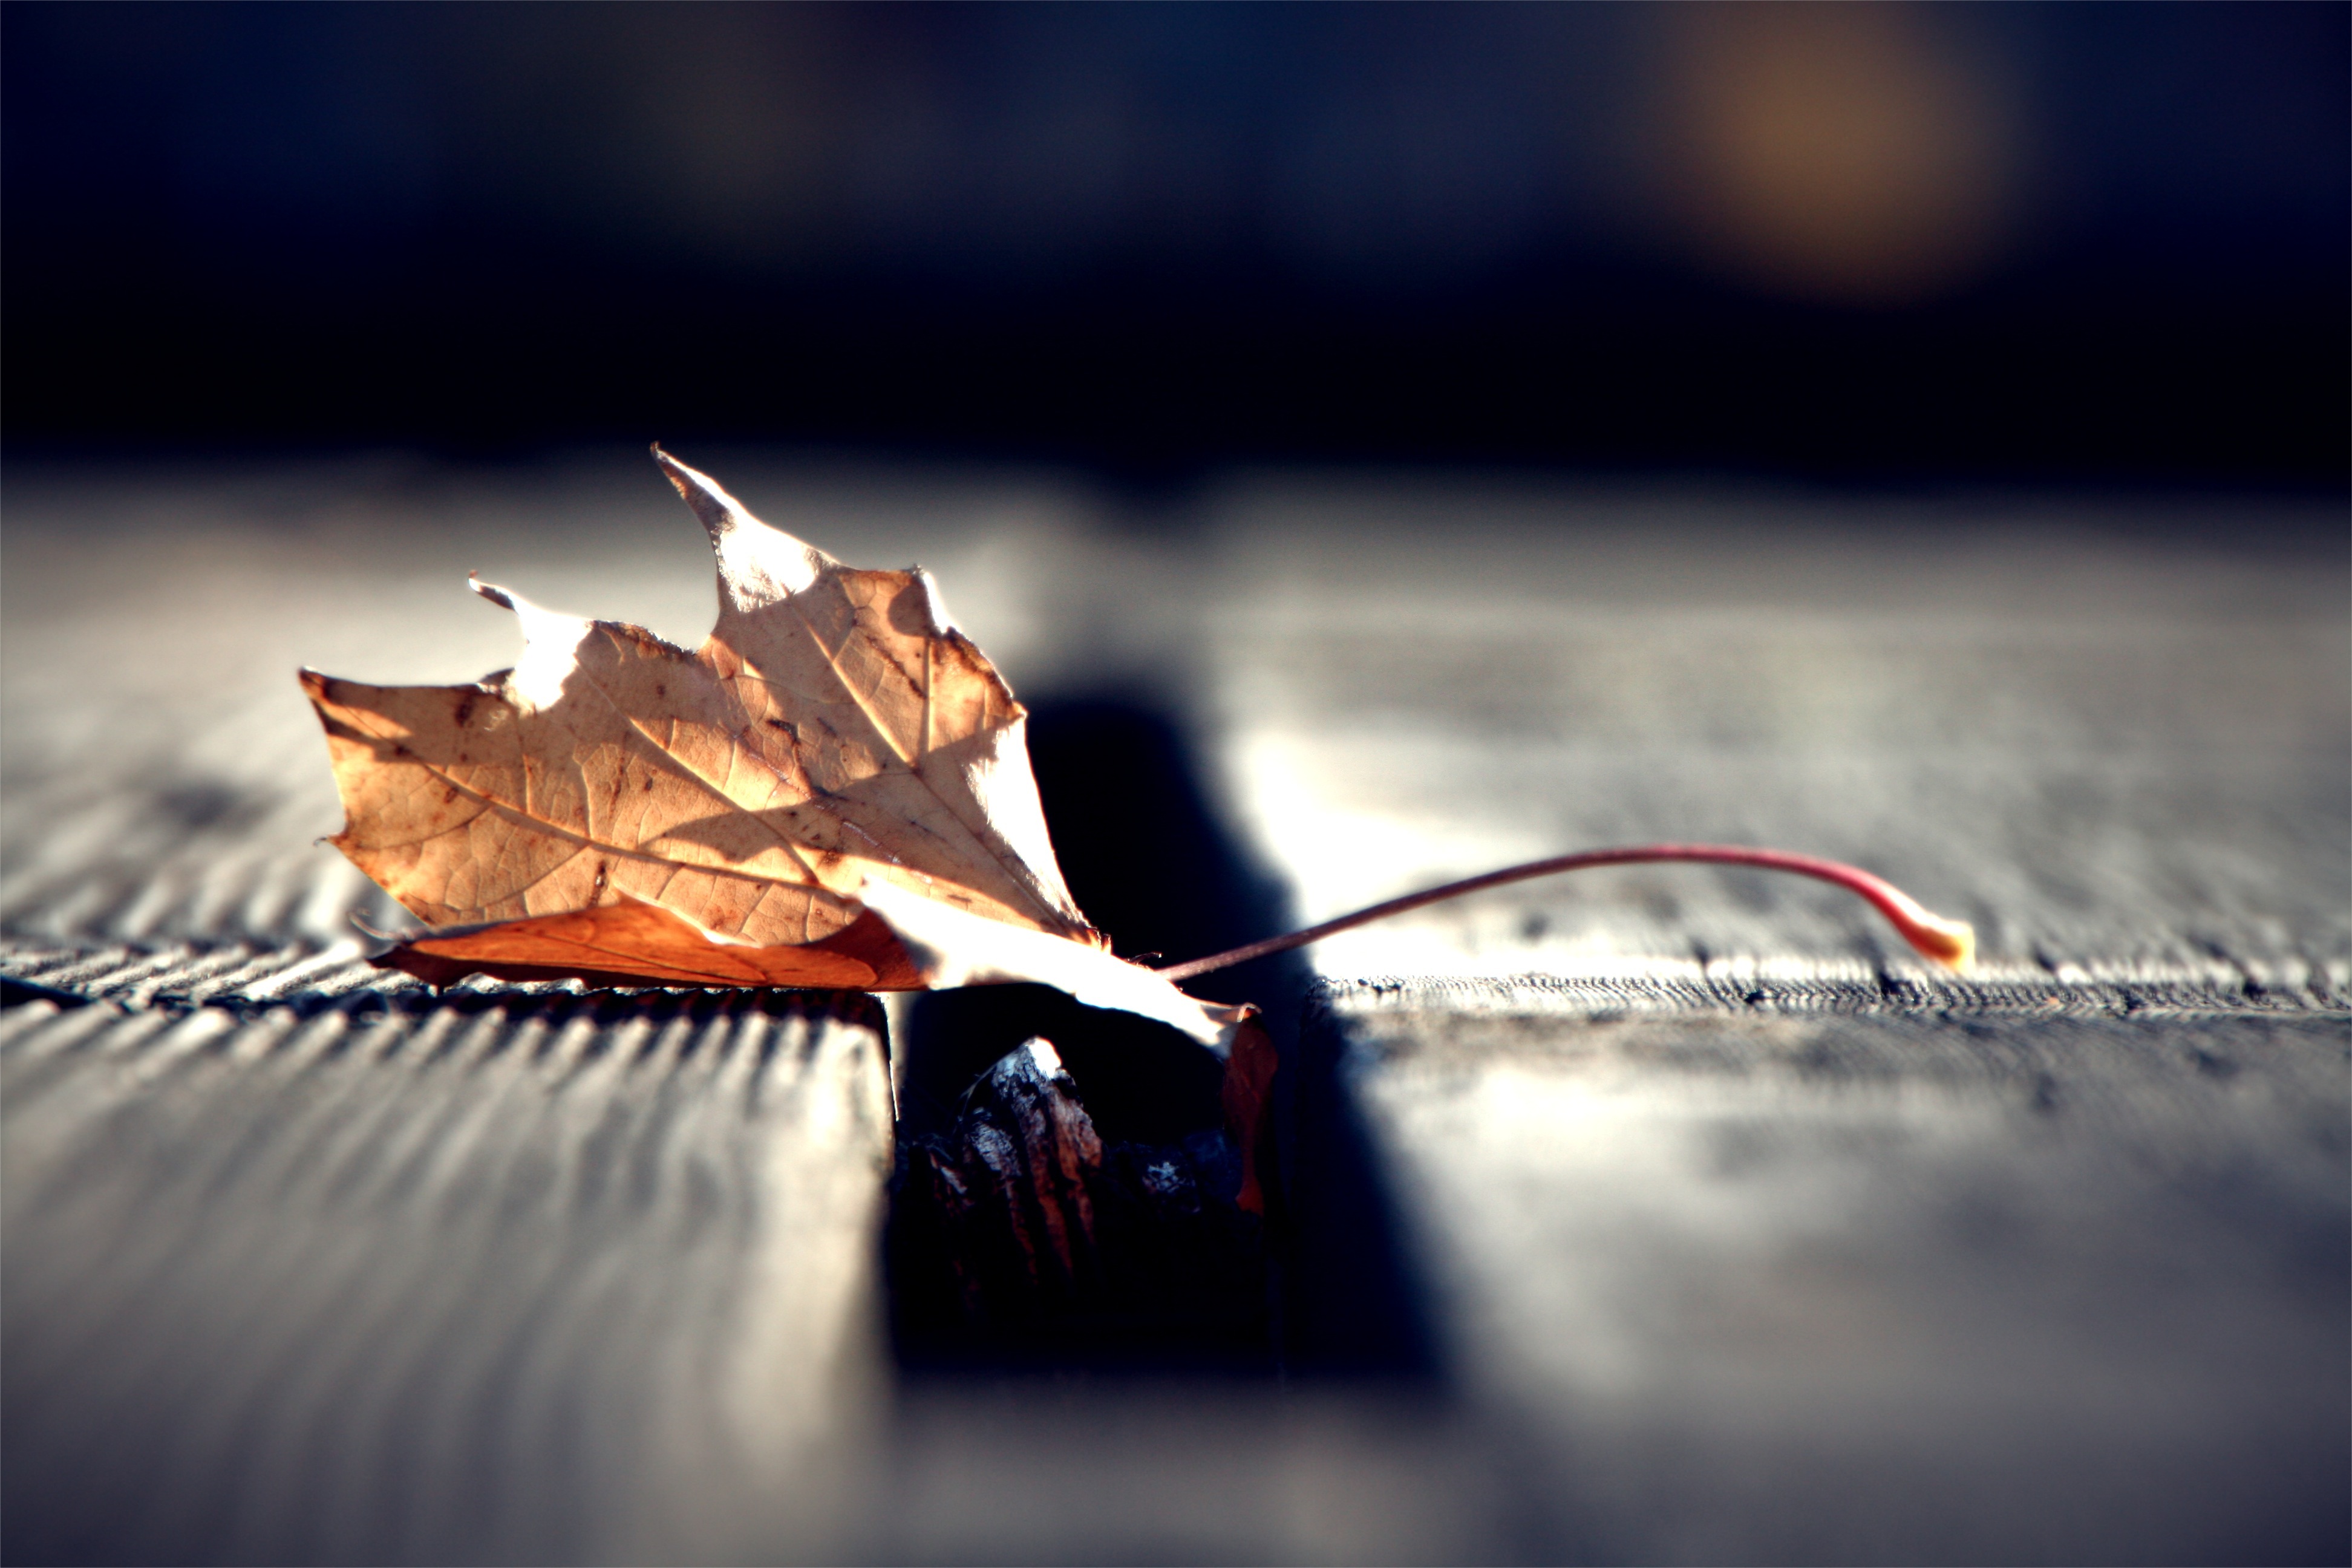
nature, wing, light, photography, sunlight, leaf, fall, reflection, vehicle, color, autumn, brown, season, close up, november, october, autumn leaves, screenshot, macro photography, computer wallpaper